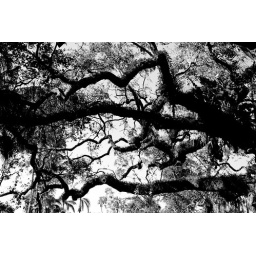
Banyan trees and moss in black and white at Dante B. Fascell park in South Miami.